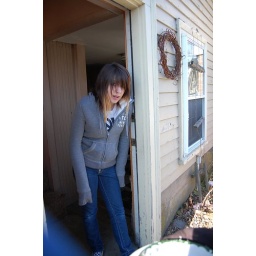
This is Cim, as seen in other photos. She's standing in the door way to my house, that's about it.